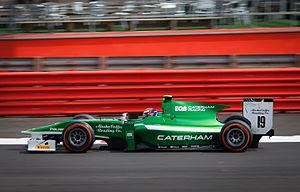
Alexander Rossi, né le 25 septembre 1991 à Auburn, est un pilote automobile américain. Après une courte carrière en Formule 1 ponctuée de cinq départs, il évolue depuis 2016 dans le championnat IndyCar Series avec Andretti Autosport. Lors de cette première saison, il remporte la 100ᵉ édition des 500 miles d'Indianapolis dès sa première participation à l'épreuve.